Björn Nordqvist

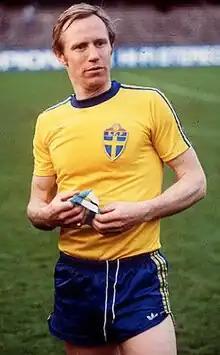
Nordqvist in 1968

Björn Axel Göte Nordqvist (born 6 October 1942) is a Swedish former professional footballer who played as a defender. A full international between 1963 and 1978, he won 115 caps for the Sweden national team and represented his country at the 1970, 1974, and 1978 FIFA World Cups. In 1968, he was awarded Guldbollen as Sweden's best footballer of the year.